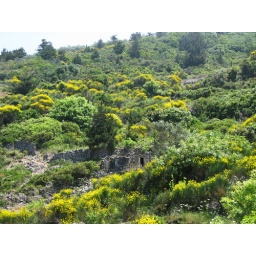
The hillsides around Erimitis were covered with Spanish Broom -- its bright yellow flowers have a fantastically beautiful scent.